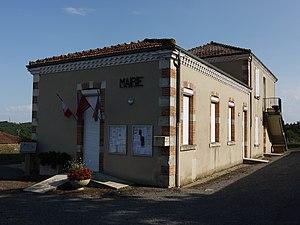
La mairie de Meilhan.
Meilhan est une commune française située dans le département du Gers en région Occitanie.